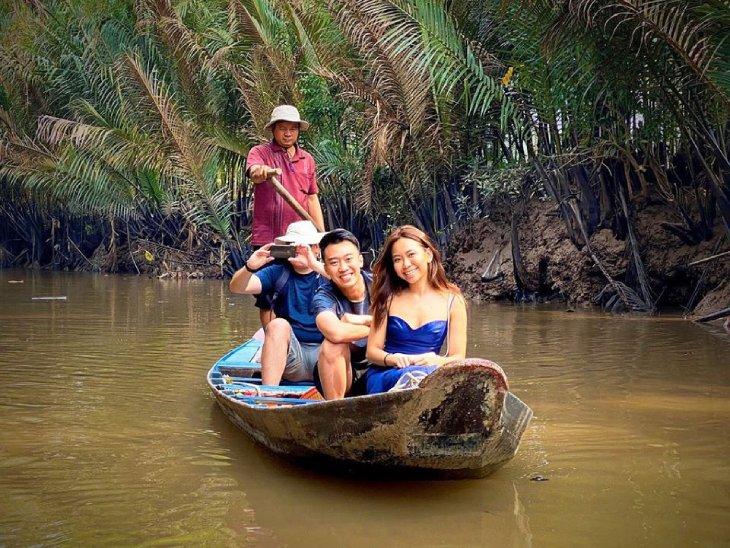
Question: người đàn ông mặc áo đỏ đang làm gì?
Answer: đang chèo thuyền